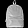
Label: Bag